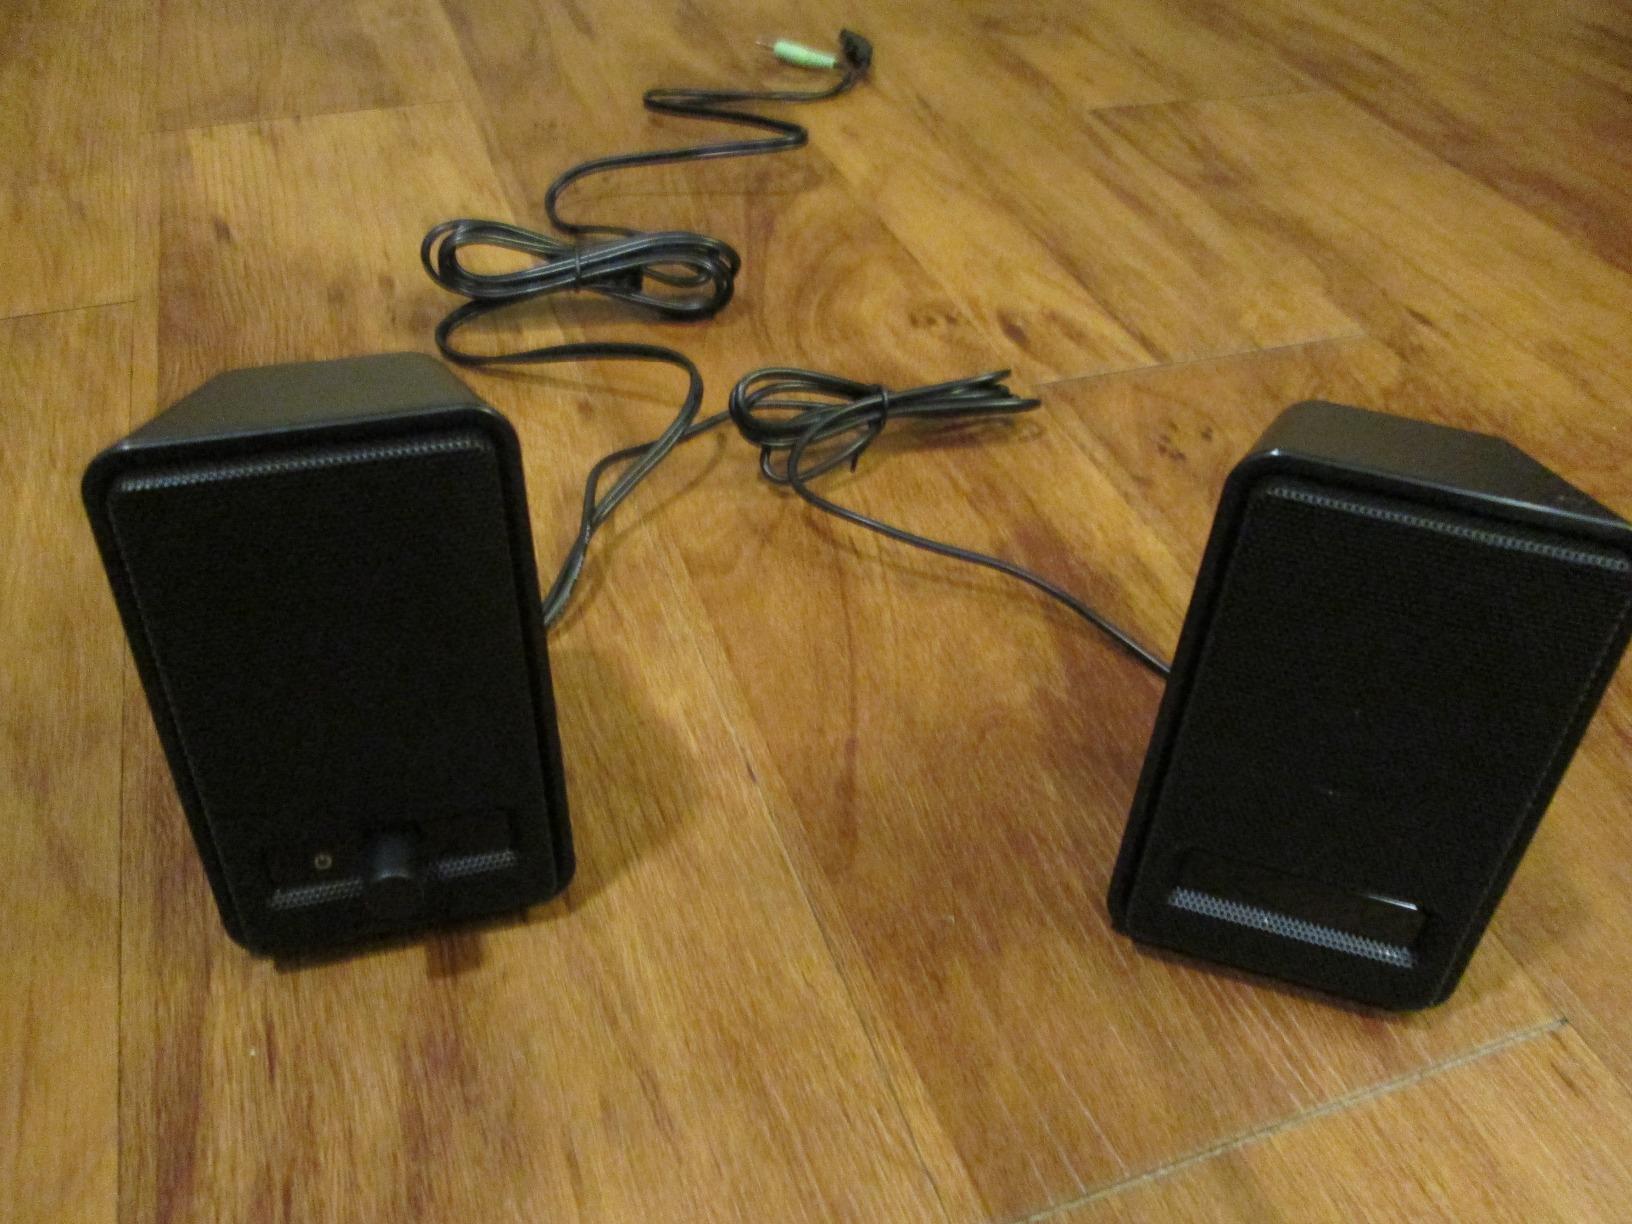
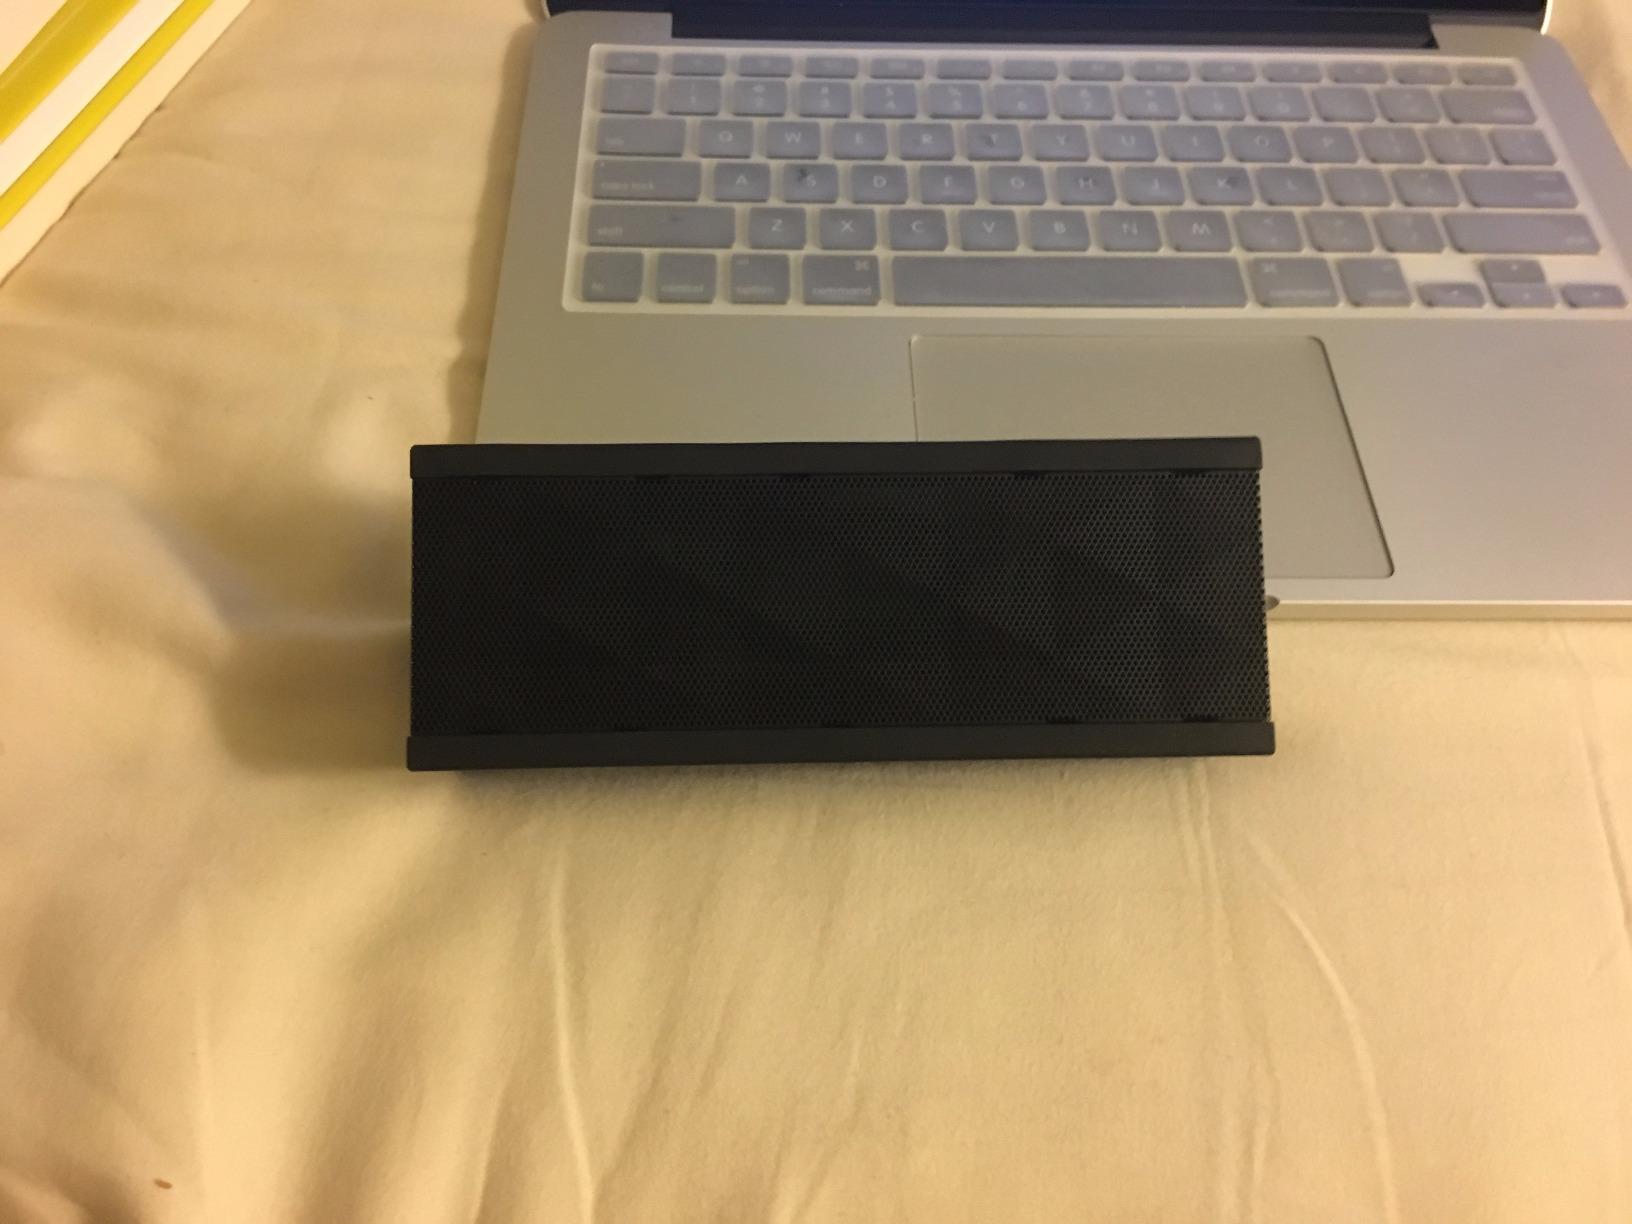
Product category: speaker
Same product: no